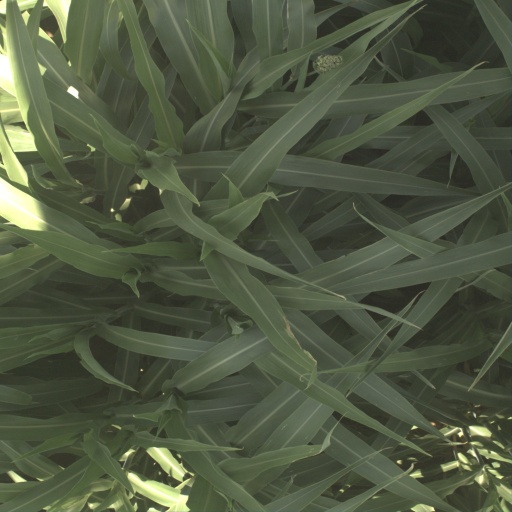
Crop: sorghum